Zack Space

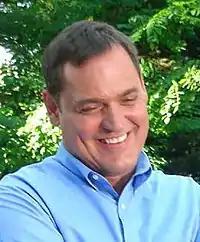
Zack Space visits Tuscora Park in New Philadelphia, Ohio, on August 4, 2006.

On May 2, 2006, Space won the Democratic primary for the House seat then held by Bob Ney, defeating Democrats Jennifer Stewart, Joe Sulzer, and Ralph Applegate. Space received 39 percent of the vote, Stewart 25 percent, Sulzer 24 percent, and Applegate received 11 percent.